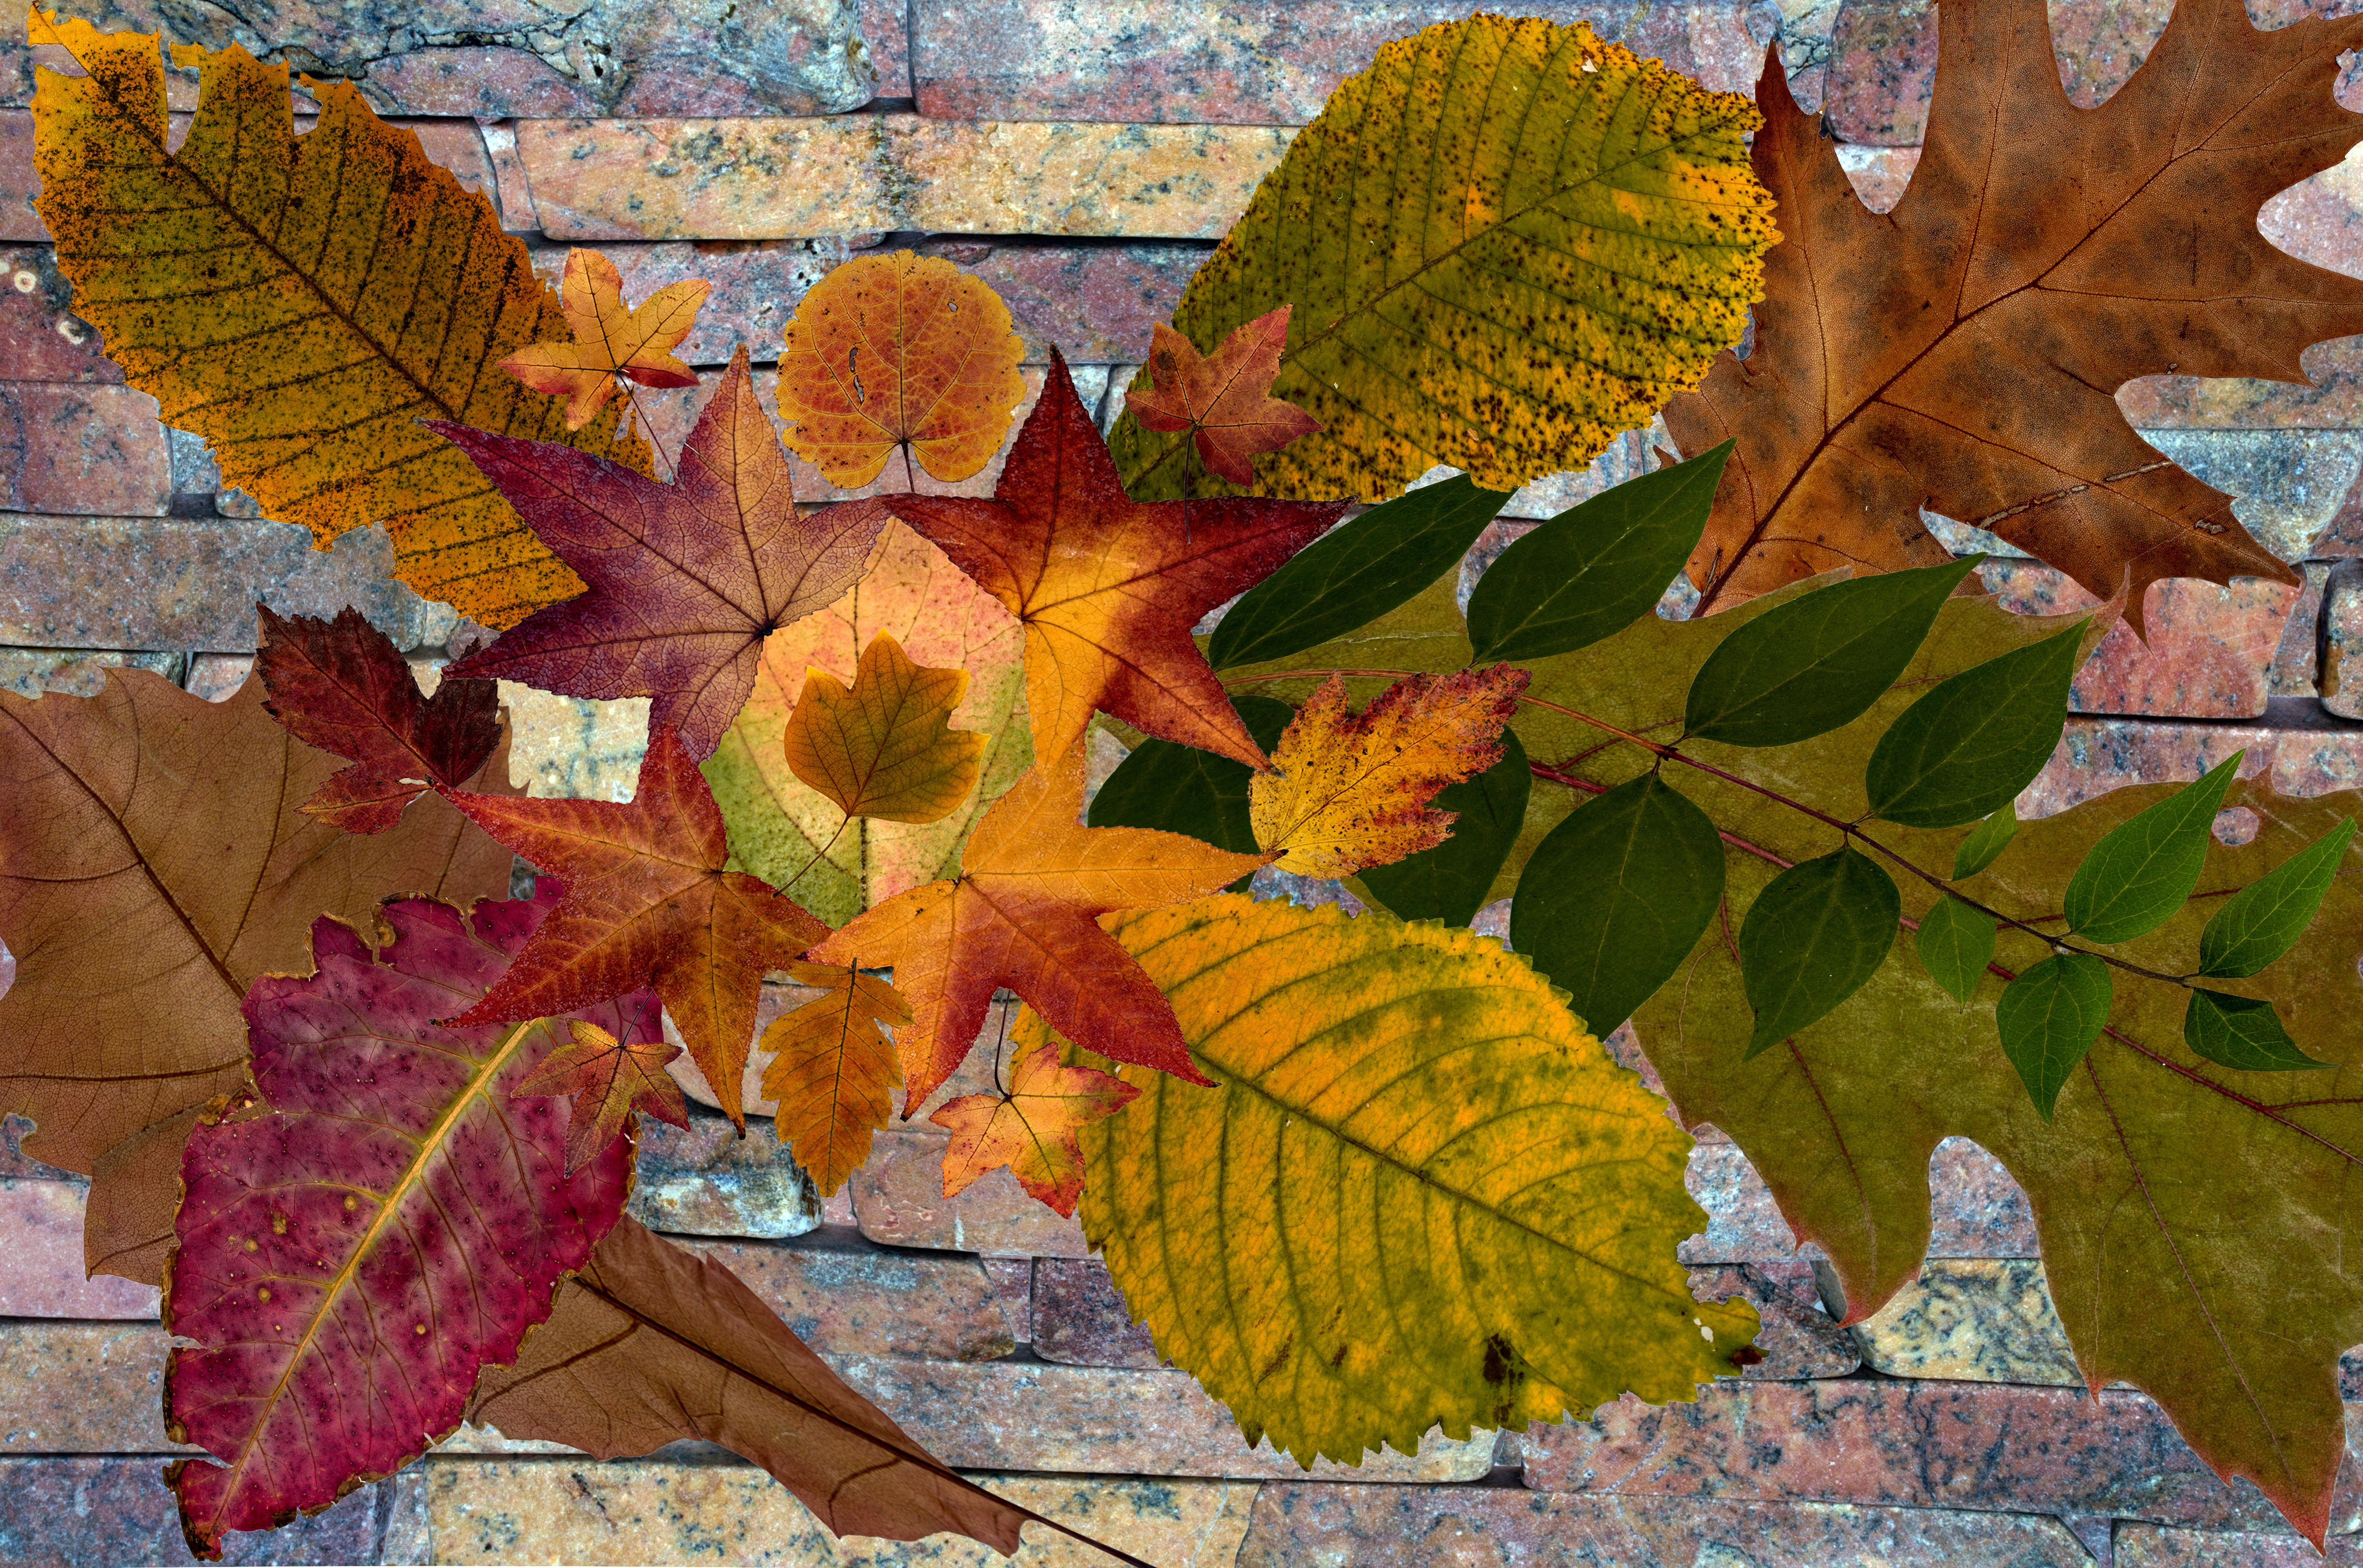
tree, branch, plant, leaf, arid, flower, dry, autumn, botany, colorful, flora, season, maple tree, maple leaf, arrangement, leaves, art, deciduous, composition, autumn leaf, true leaves, foliage leaf, flowering plant, woody plant, land plant